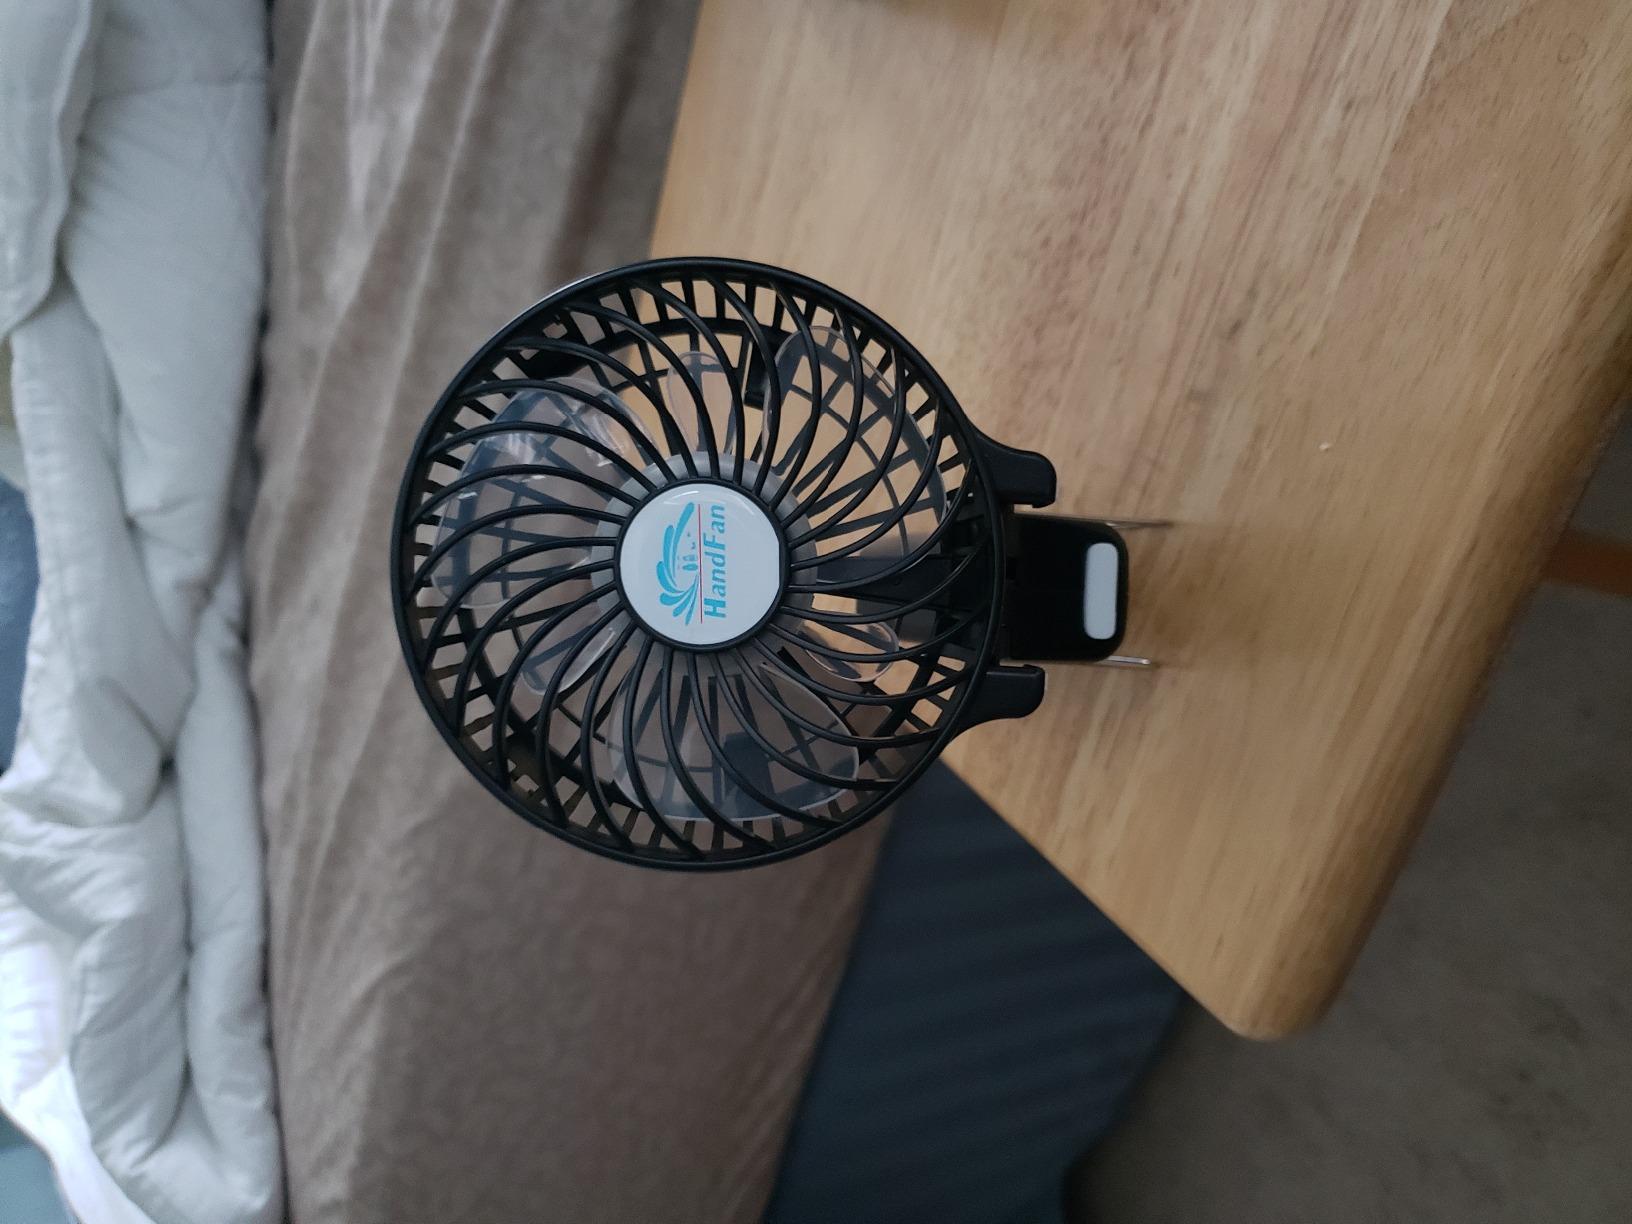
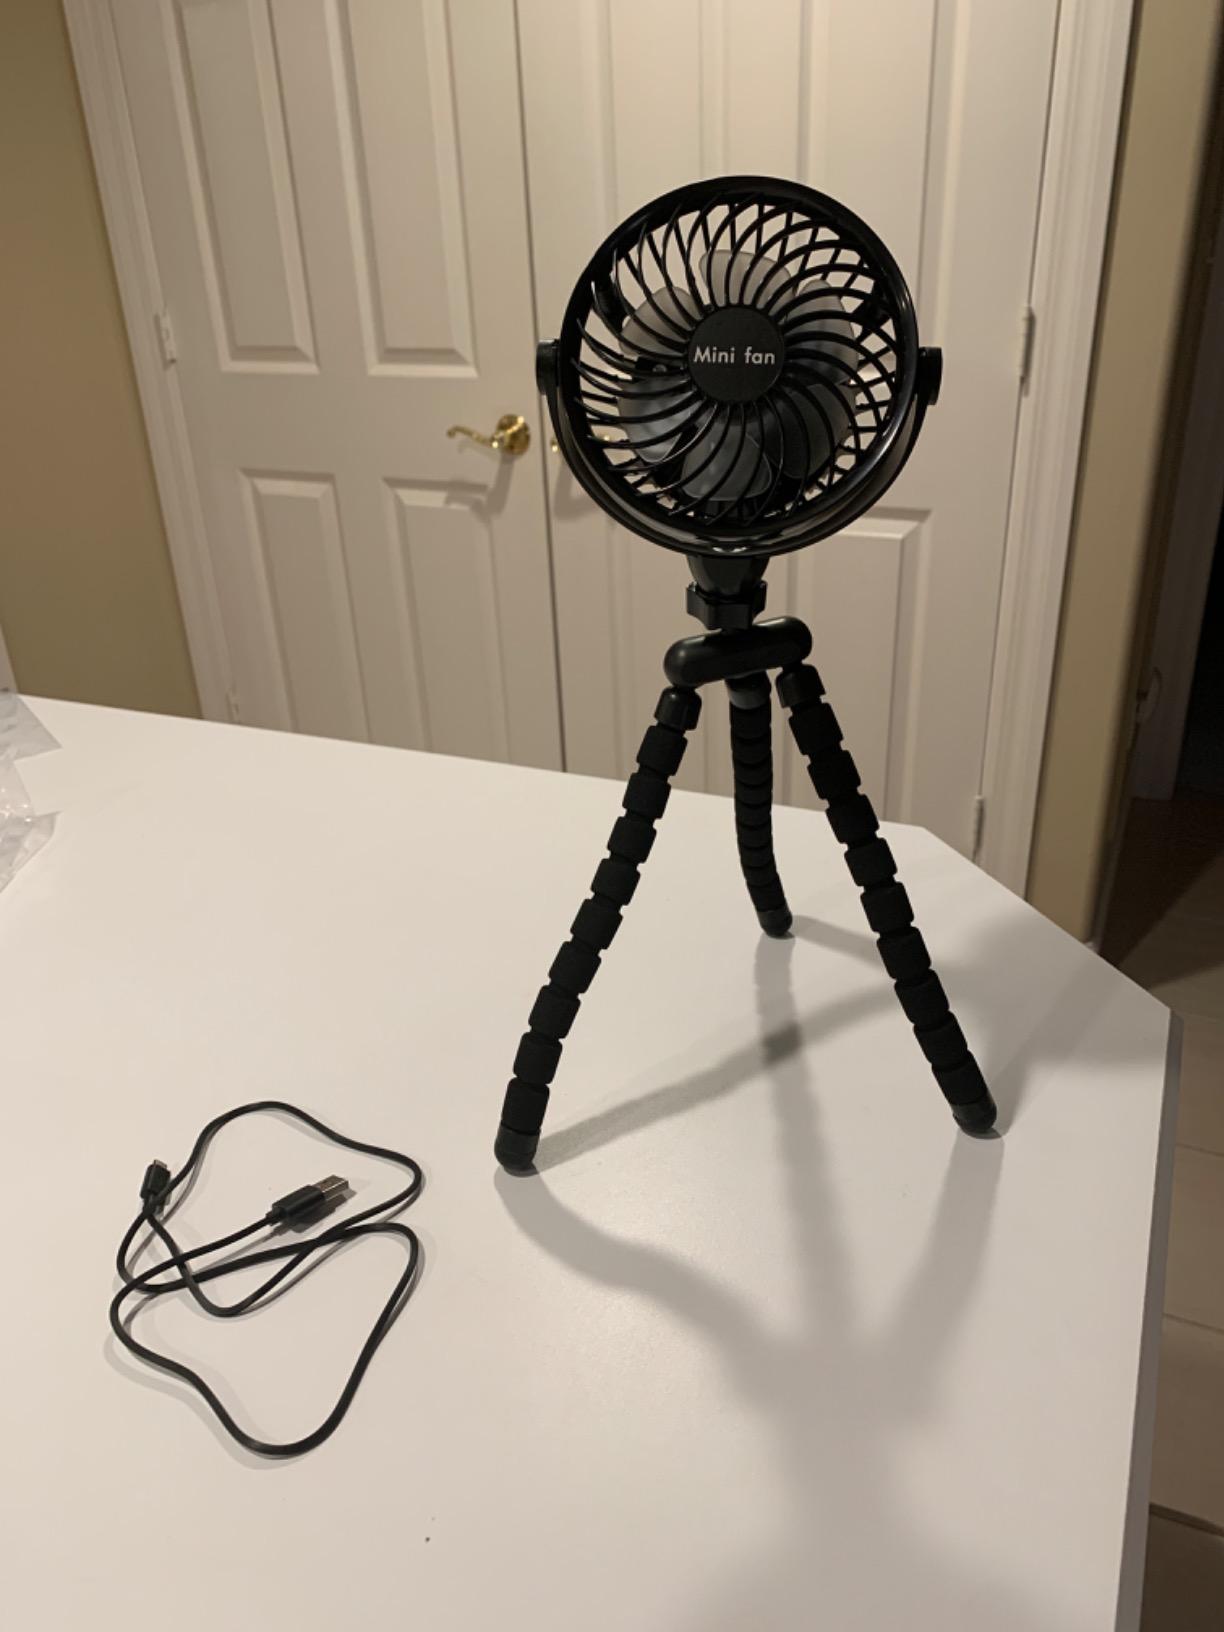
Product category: fan
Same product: no